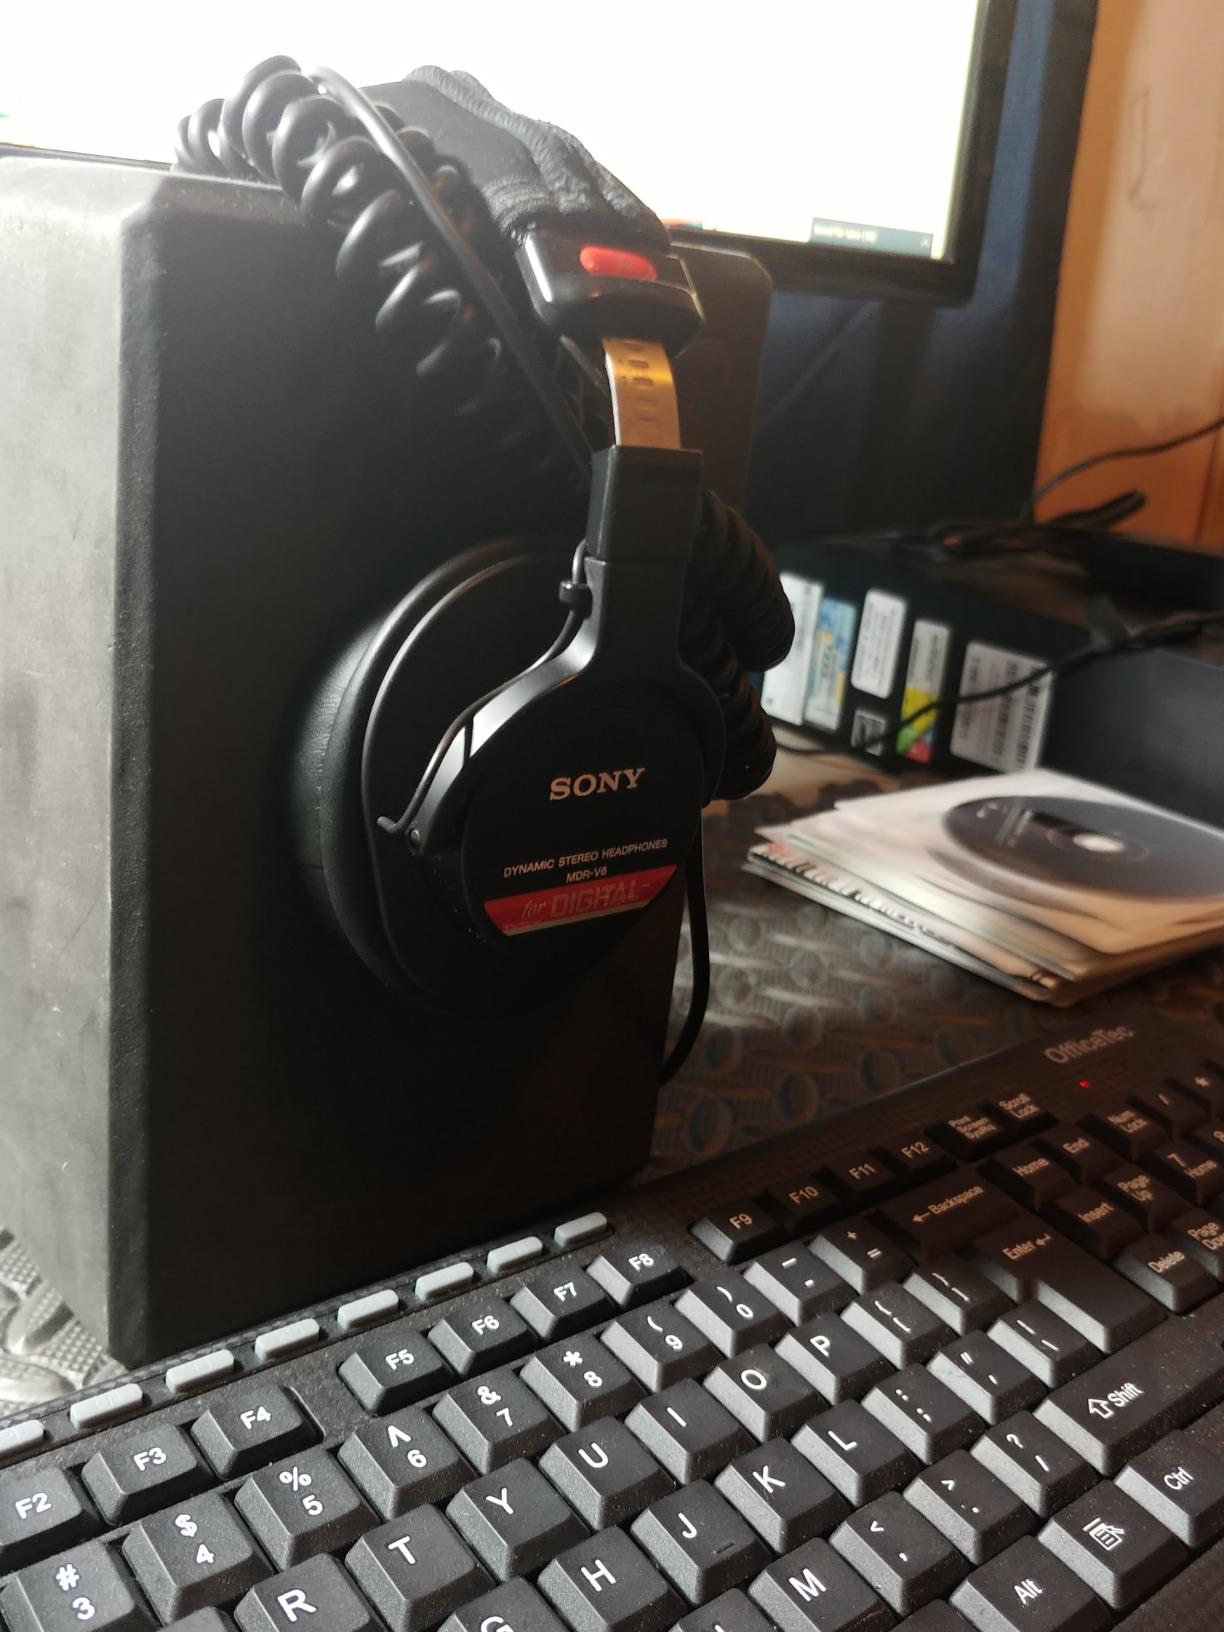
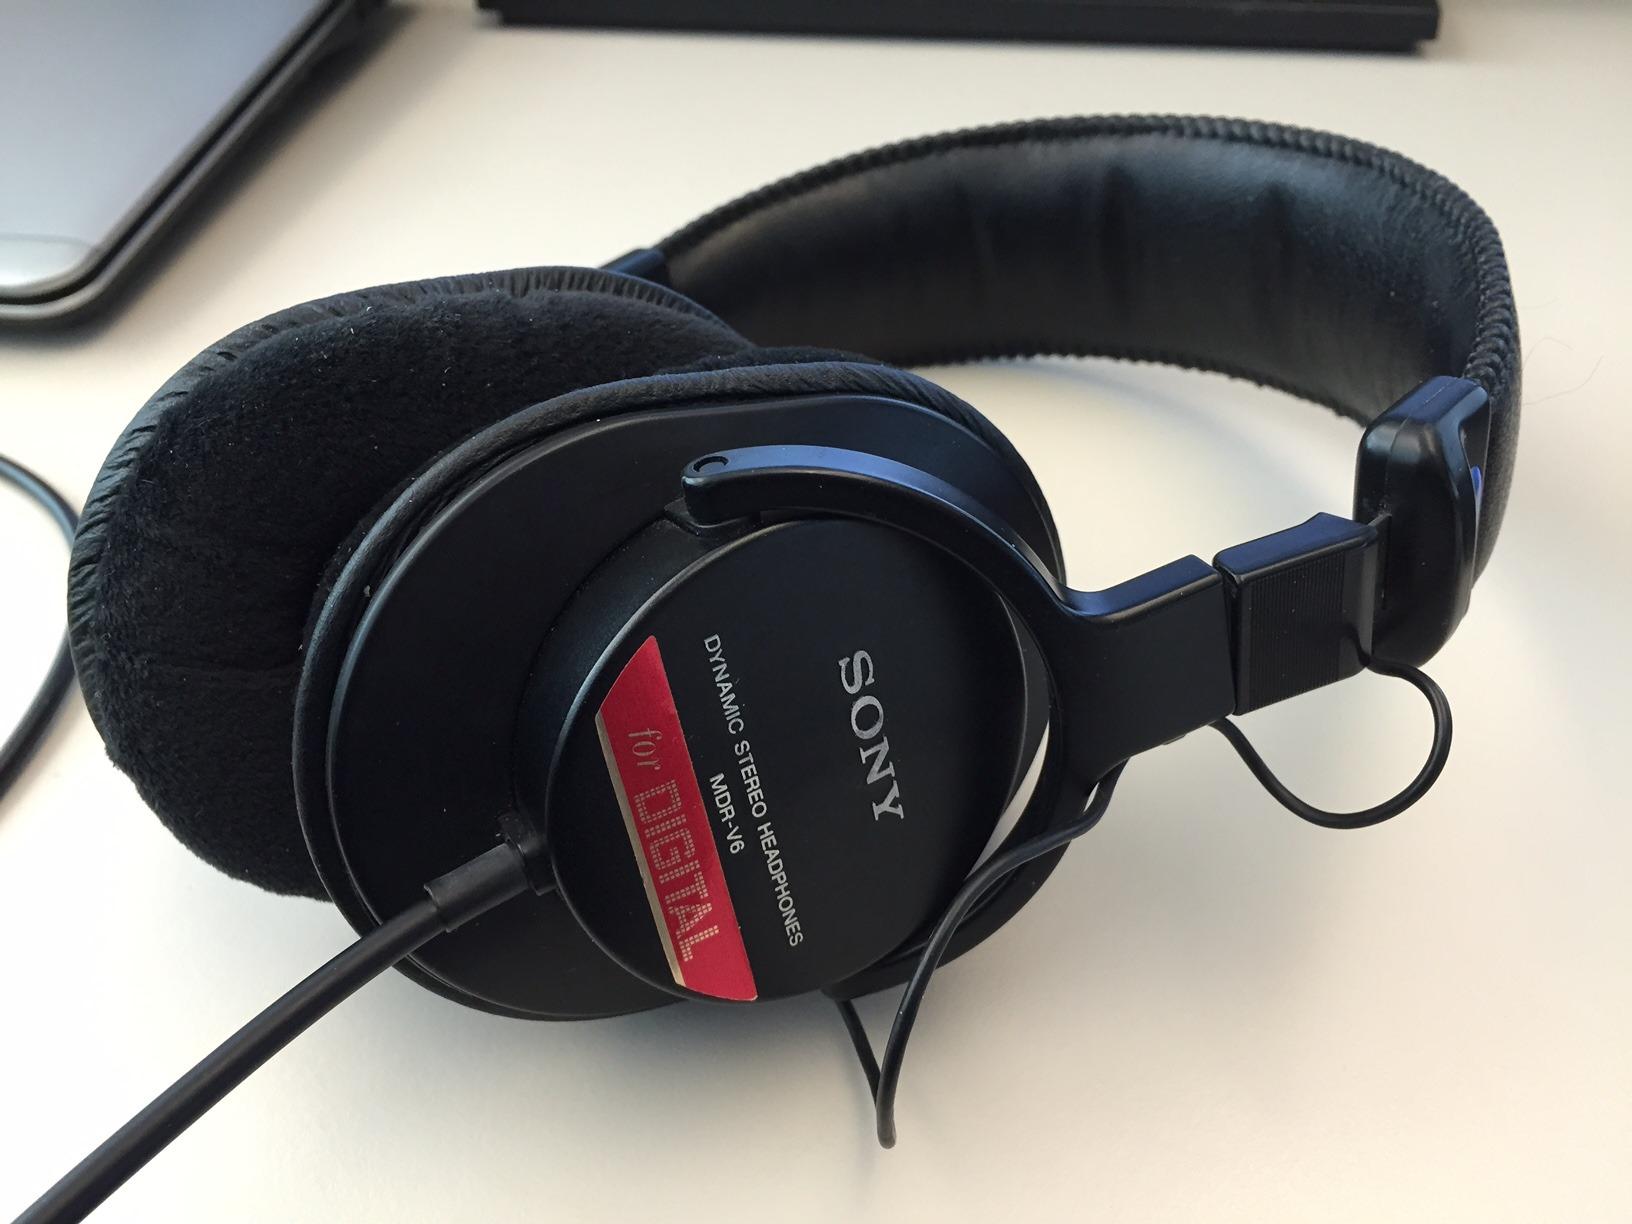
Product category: headphones
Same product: yes